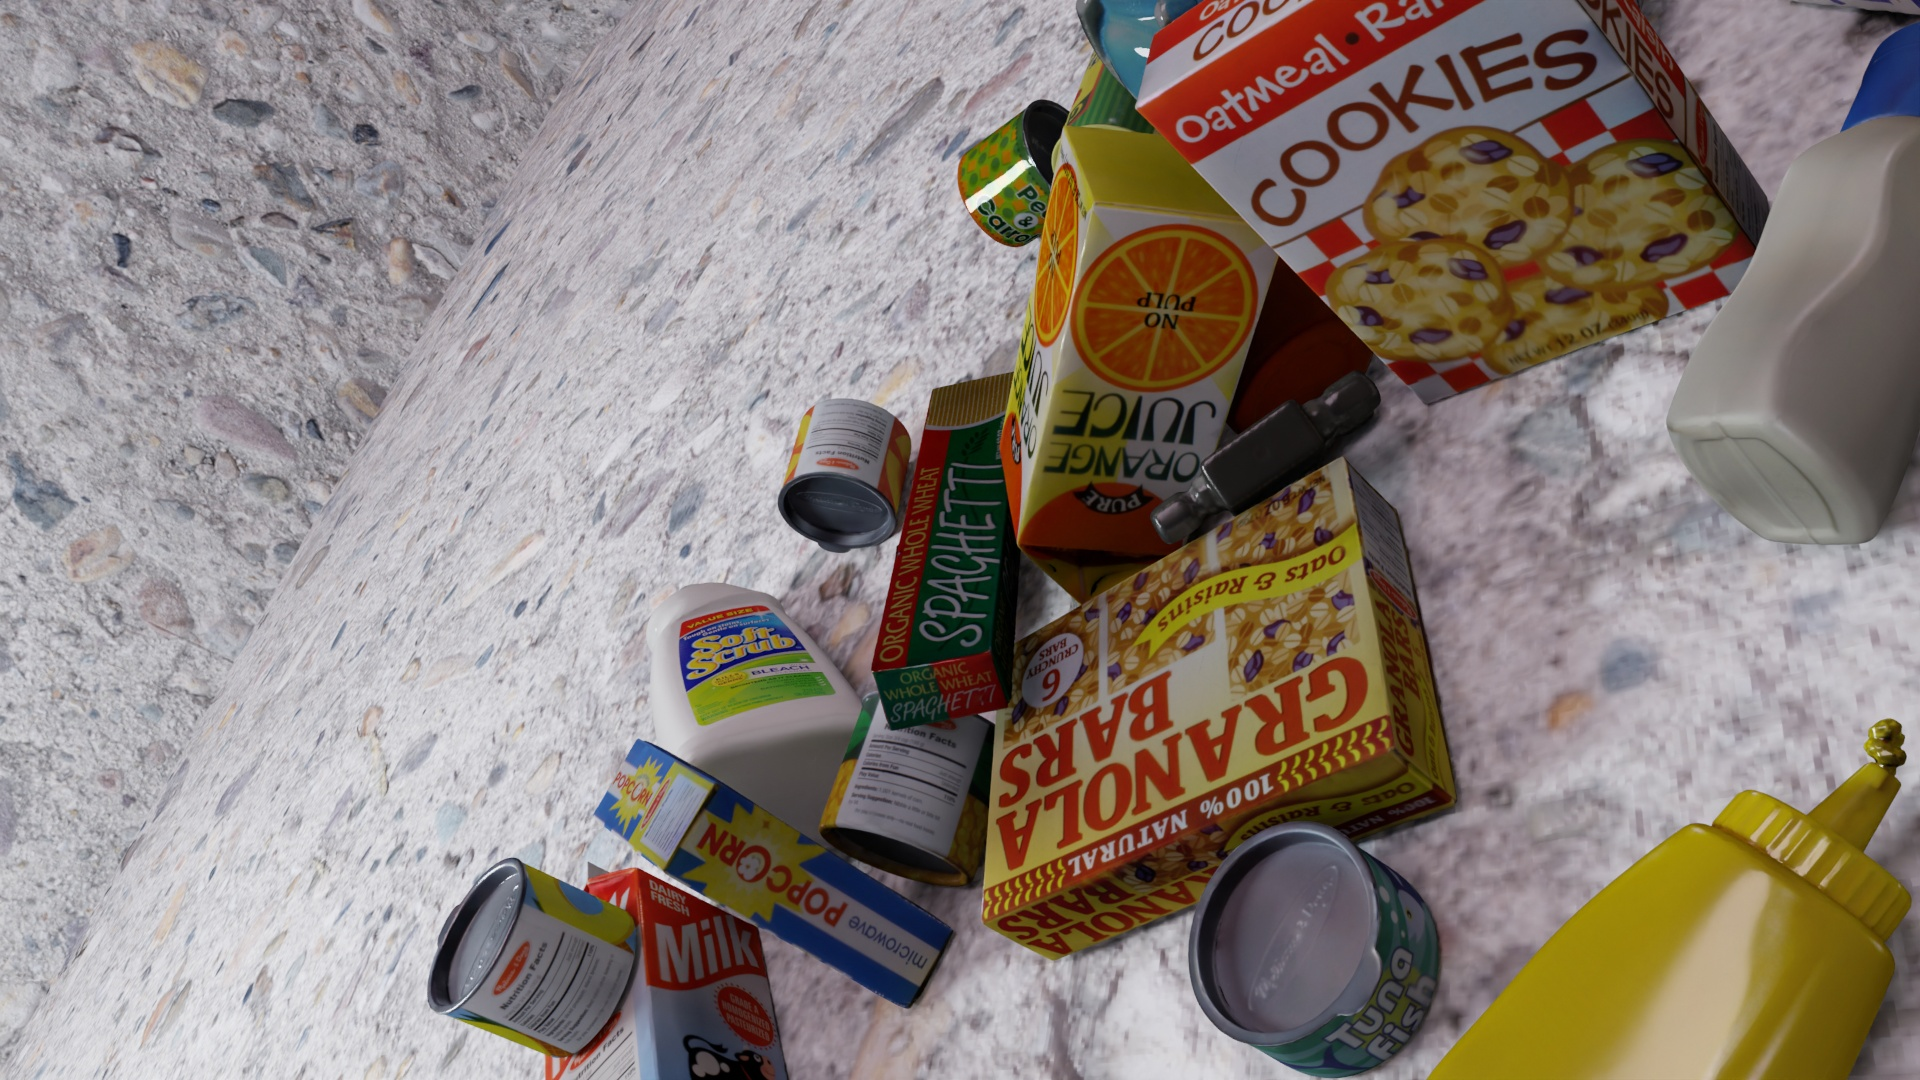
Question:
What are the eight normalized (x, y) image coordinates between 0 and 1 of the cuboid corners for the box of organic whole wheat spaghetti? Your answer should be a list of normalized (x, y) image coordinates between 0 and 1 with bottom face first then top face, all counter-clockwise.
Answer: [(0.527604, 0.662037), (0.517188, 0.605556), (0.532292, 0.337037), (0.539583, 0.381481), (0.461458, 0.681481), (0.449479, 0.627778), (0.484375, 0.356481), (0.492188, 0.4)]